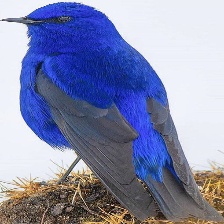
Species: GRANDALA
Scientific name: GRANDALA COELICOLOR